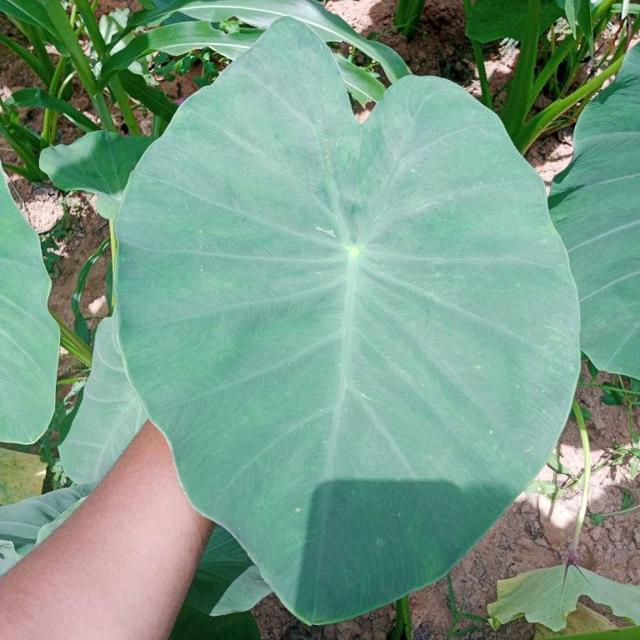
Label: Healthy